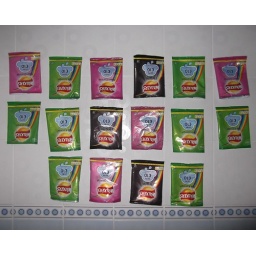
16 crisp packets stuck (with water) to my bathroom wall in a brightly coloured pattern